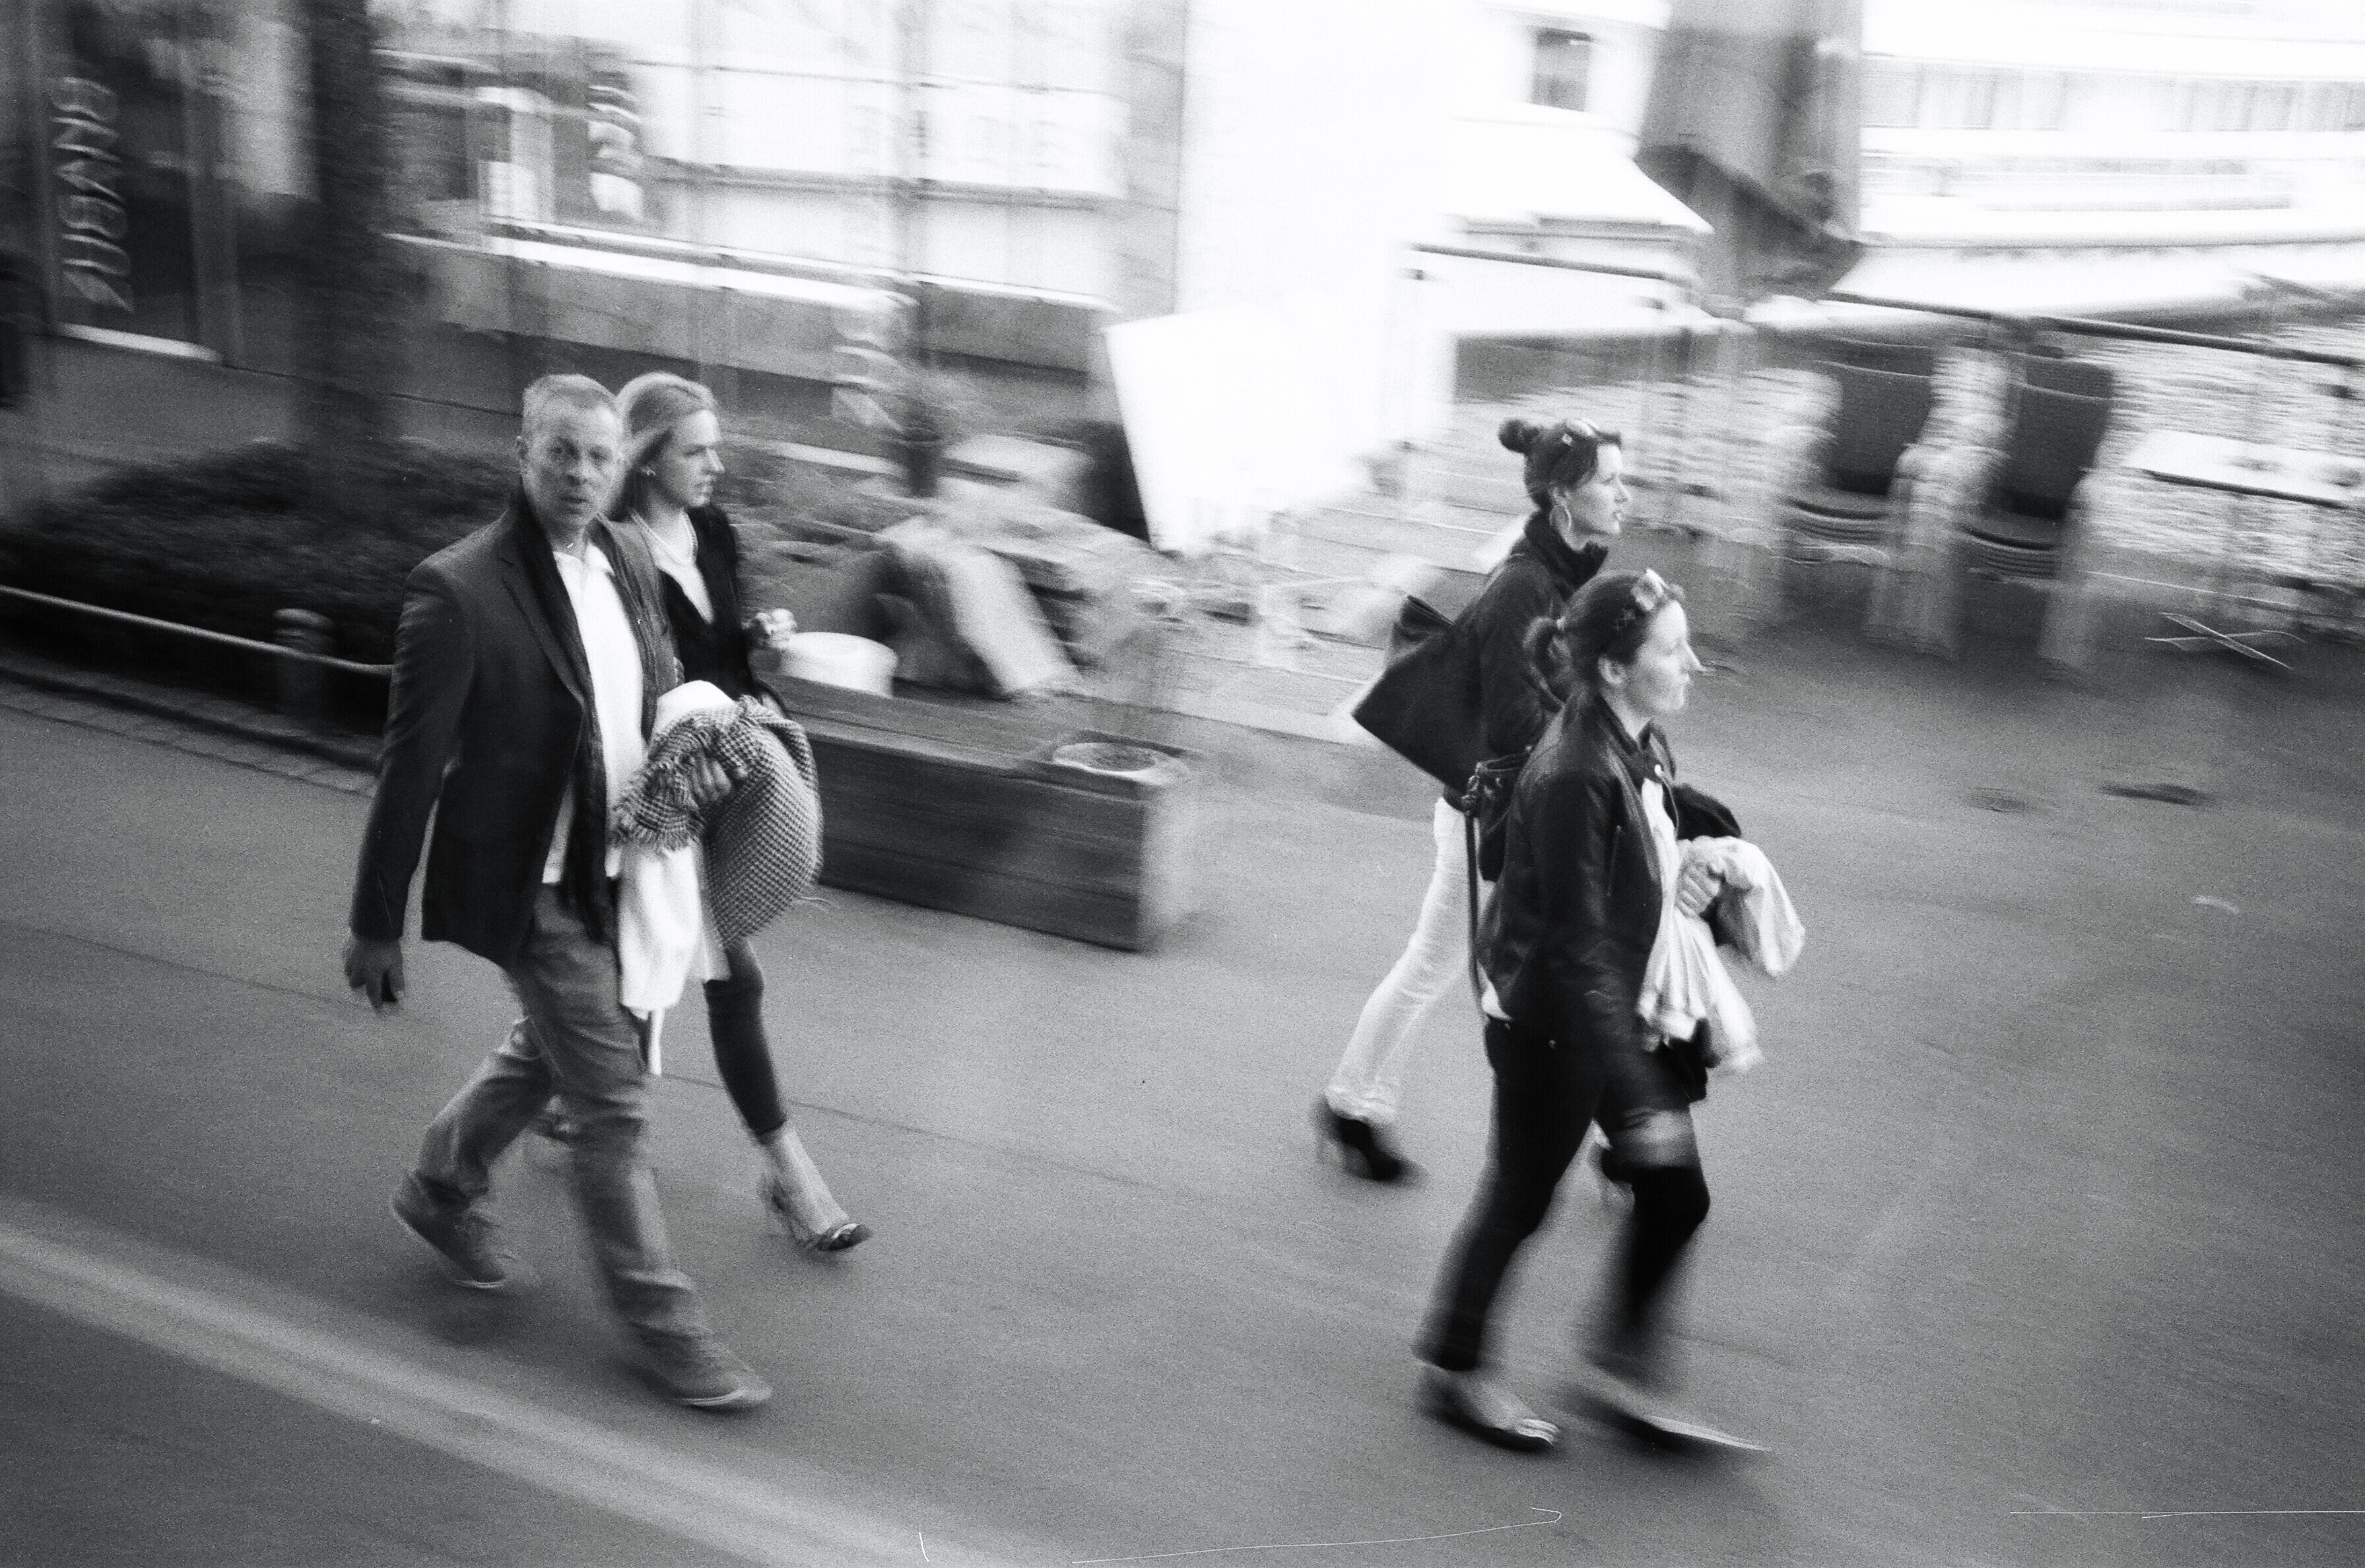
pedestrian, black and white, road, white, street, photography, grain, city, film, crowd, analog, explore, portrait, color, fashion, black, monochrome, streetphotography, flickr, bw, candid, creativecommons, 50mm, 35mm, infrastructure, photograph, snapshot, schweiz, switzerland, fotografie, sw, weiss, schwarz, zurich, image, contax, grainy, snap, moment, strassenfotografie, unposed, decisive, flickriver, streettog, tog, scout, 35mmfilm, analogue, decisivemoment, lefteye, primelens, portraitscene, lefteyed, bestcamera, skancheli, riccapucho, ilforddelta100, contaxtvsii, monochrome photography